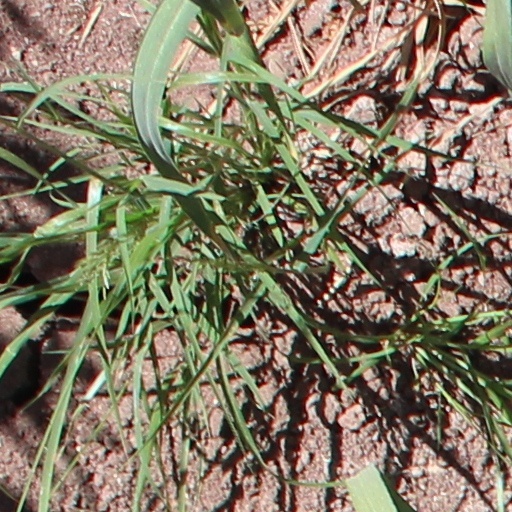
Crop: wheat